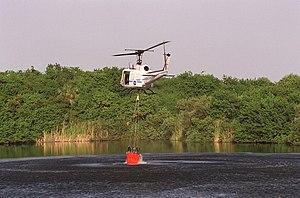
Le Bambi bucket est un récipient souple, similaire à un sac installé sous le fuselage d'un hélicoptère bombardier d'eau au moyen d'un crochet.